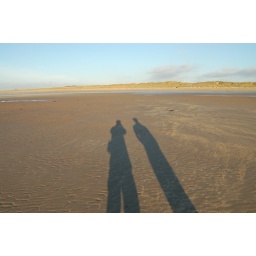
Taken in Anglesey when walking along the beach just outside the RAF base with Tim.